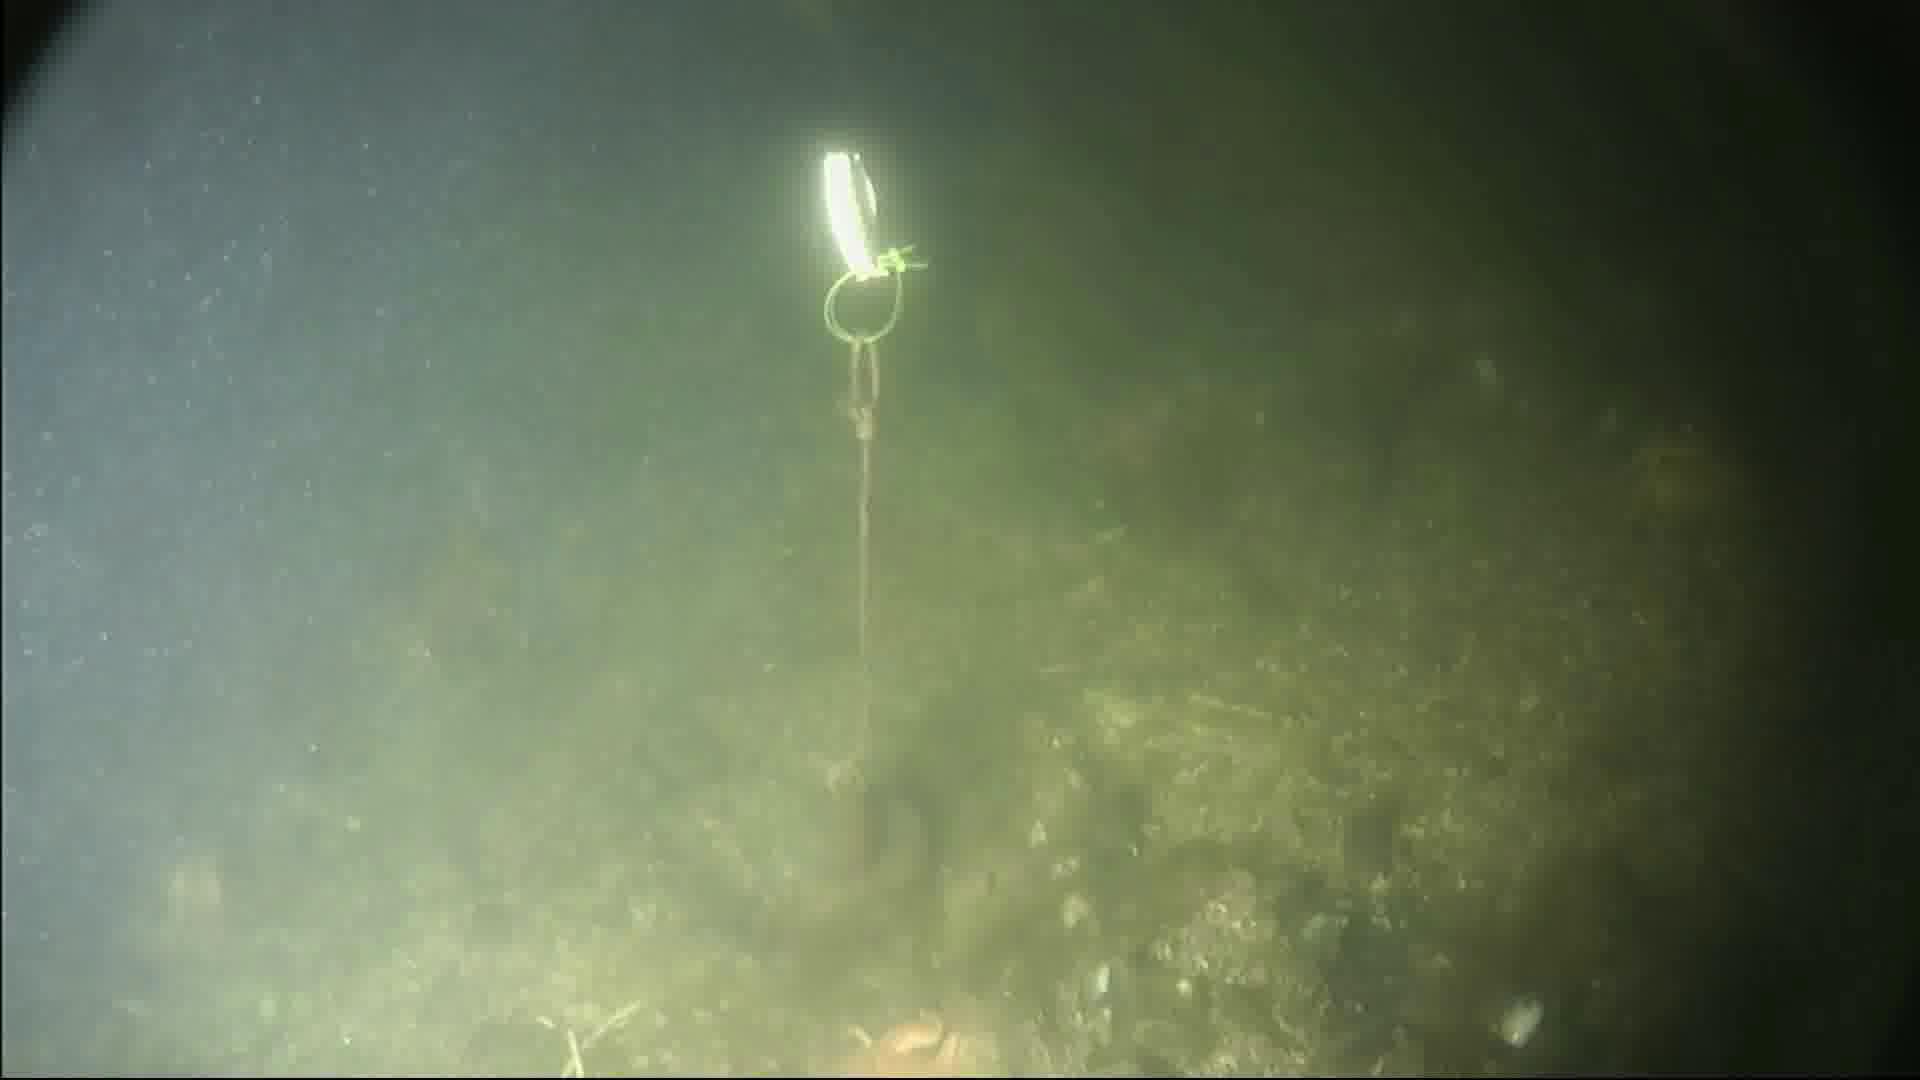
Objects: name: starfish
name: crab